National anthem of Scotland

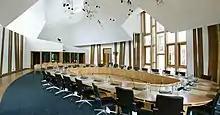
A petition was brought before a Scottish Parliamentary committee in 2015 to consider the issue

The SFA responded to a written request from the Scottish Parliament regarding the petition, whereby they stated that they believed the matter of agreeing a national anthem for Scotland would be "more appropriate for the 35,000 members of the Scotland Supporter's Club members". The SFA conducted a poll amongst its members and audiences on its social media platforms, with "Flower of Scotland" achieving a narrow victory. Despite this, the SFA alluded to the matter that the narrowing victory suggested "some food for thought" over what the national anthem should be, with "Scotland the Brave" retaining an affinity amongst Scotland's football supporters.